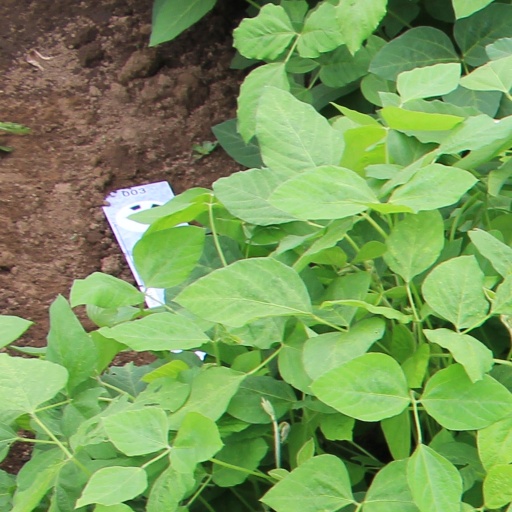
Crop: soybean